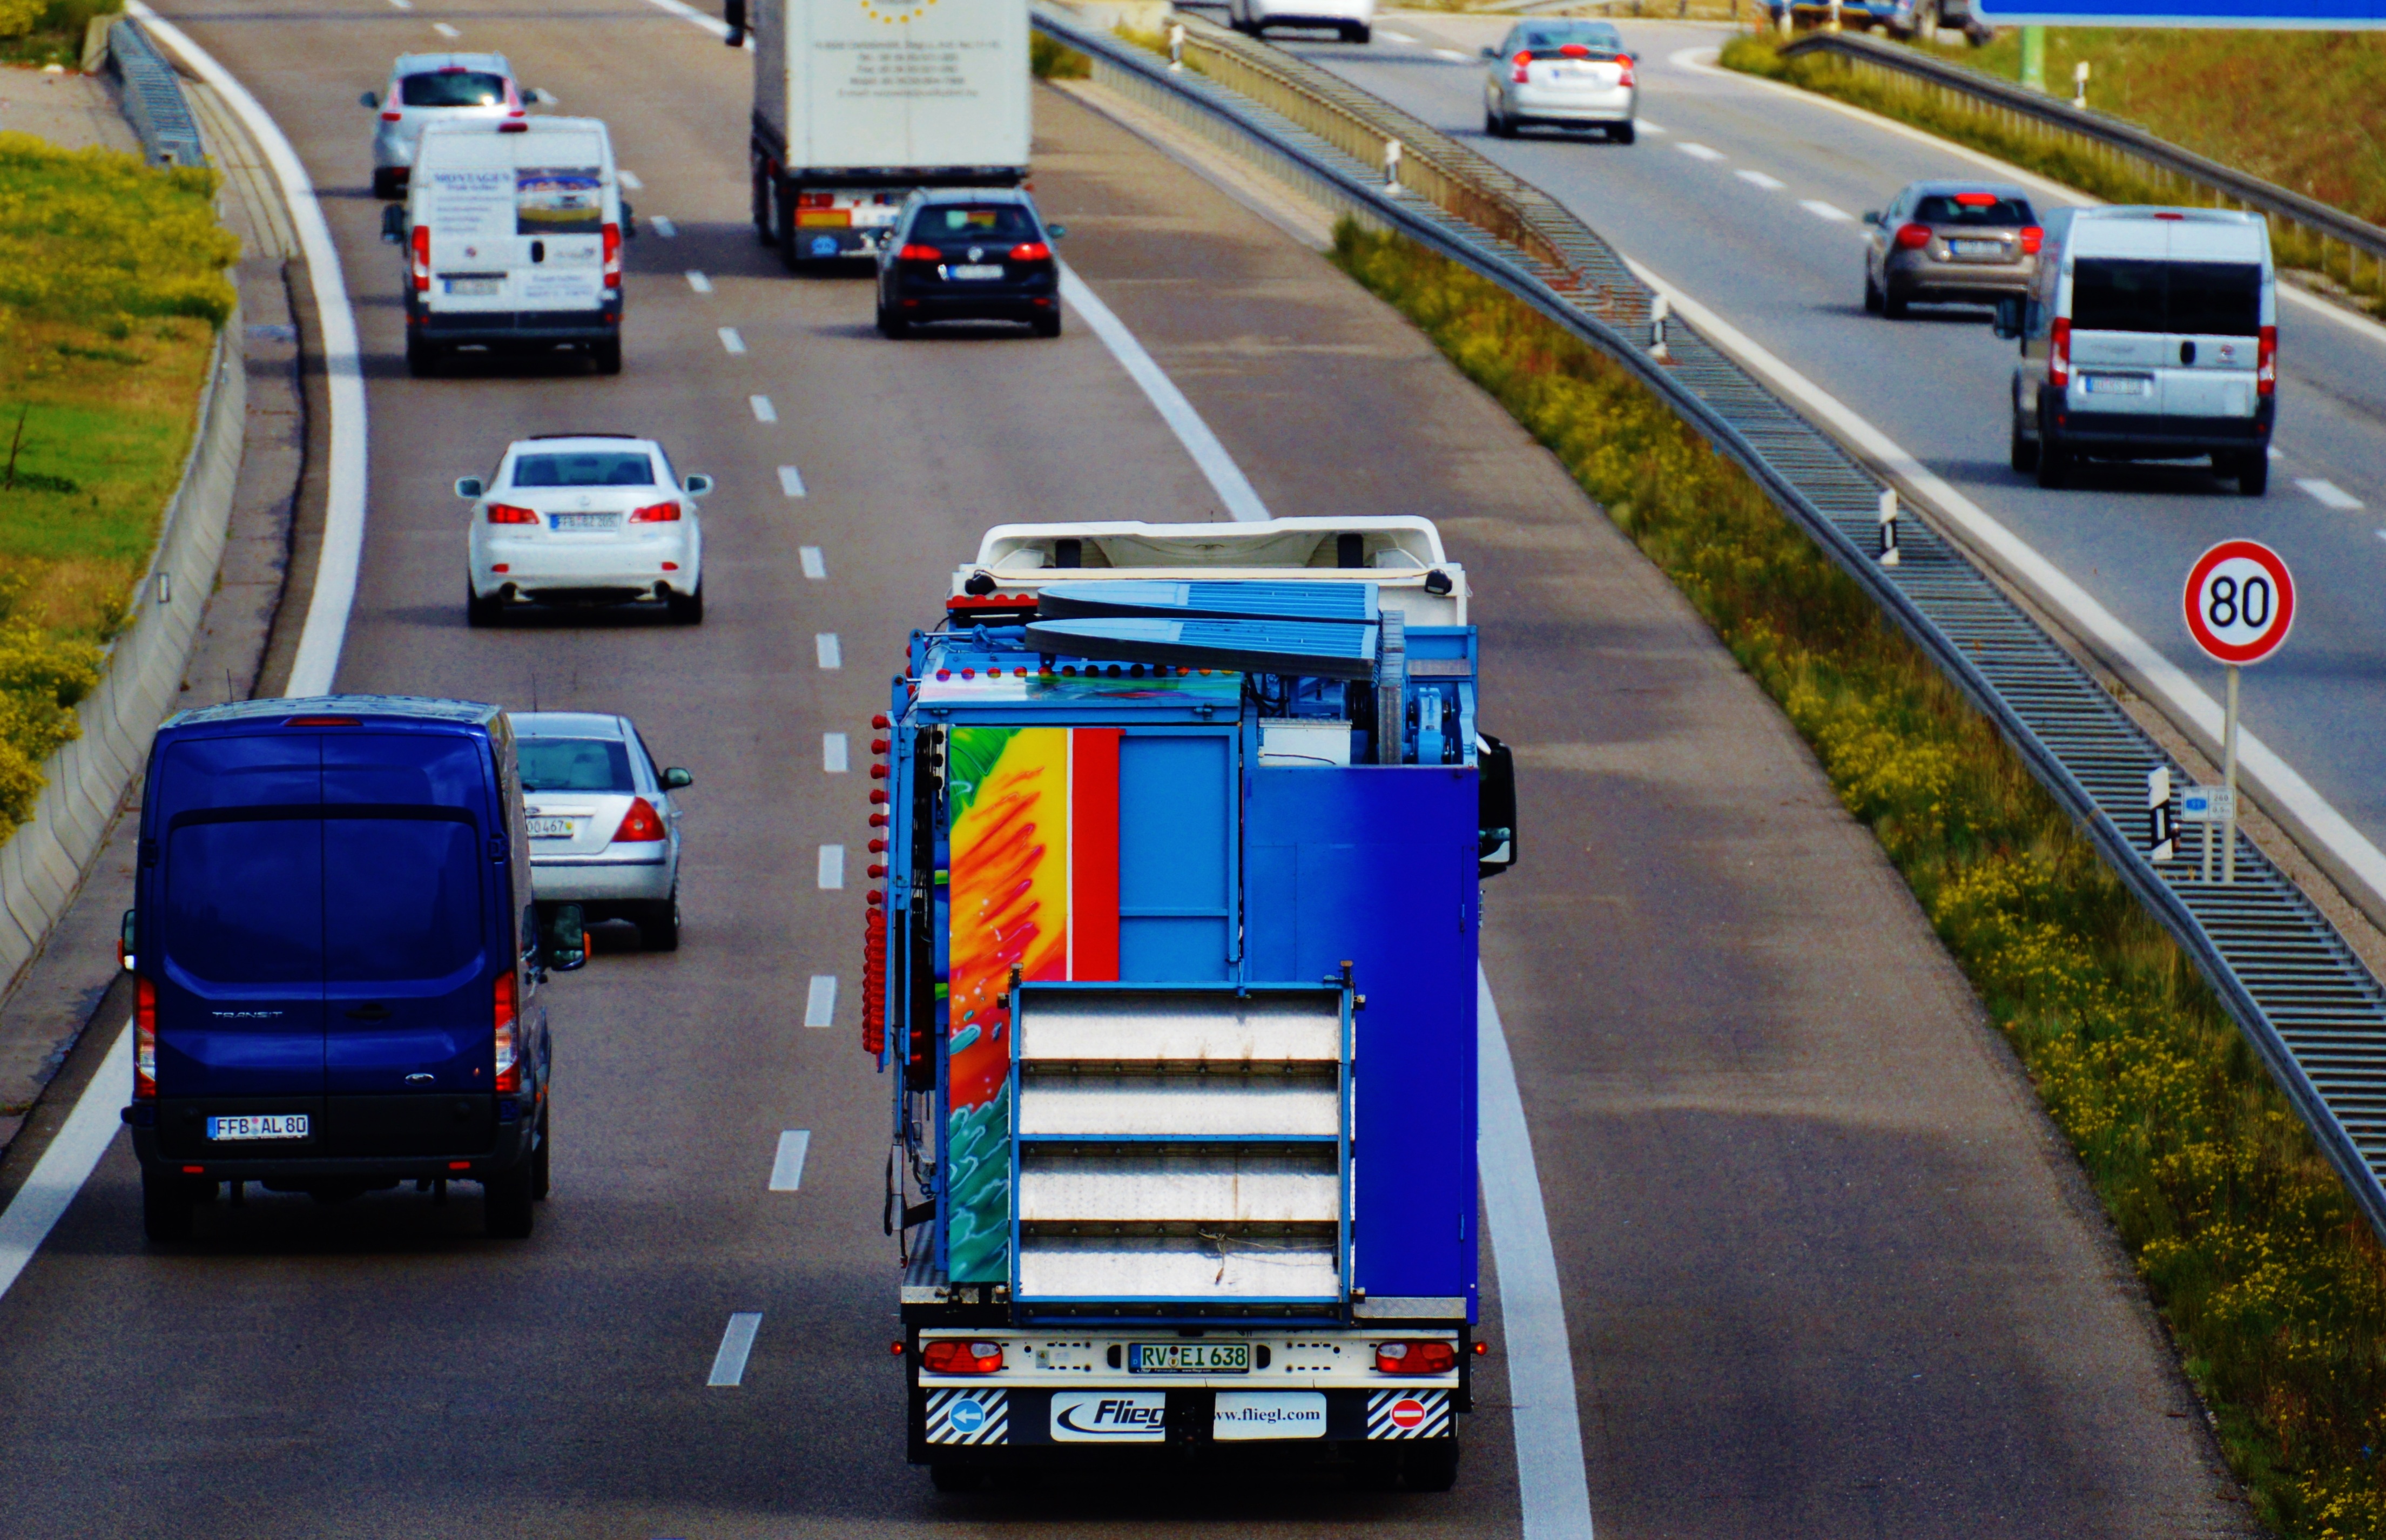
road, traffic, car, highway, transport, vehicle, drive, speed, lane, public transport, streets, roadway, racing, germany, autos, race track, vehicles, auto racing, mode of transport, controlled access highway